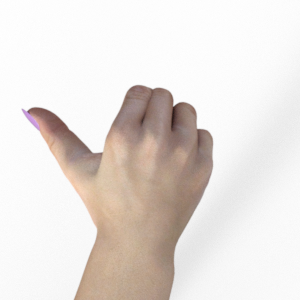
Label: rock